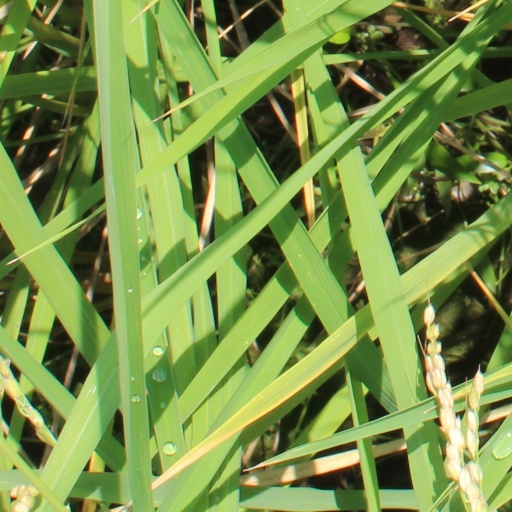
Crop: rice